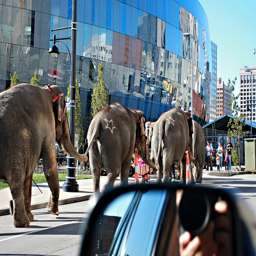
Several elephants are seen walking down the street.
A group of elephants marches down the city street in front of a large building.
A parade of elephants walking down the street with onlookers.
A group of elephants are walking down a city street.
A group of elephants walking down the road, during the day.